Barry Goralnick

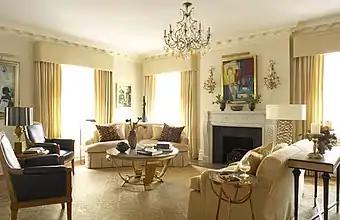

He has worked on projects that include residential, corporate, and religious applications, with notable clients including Emmy Award-winning actor John Lithgow, humorist Lisa Birnbach, author Erica Jong and producer Aaron Russo.